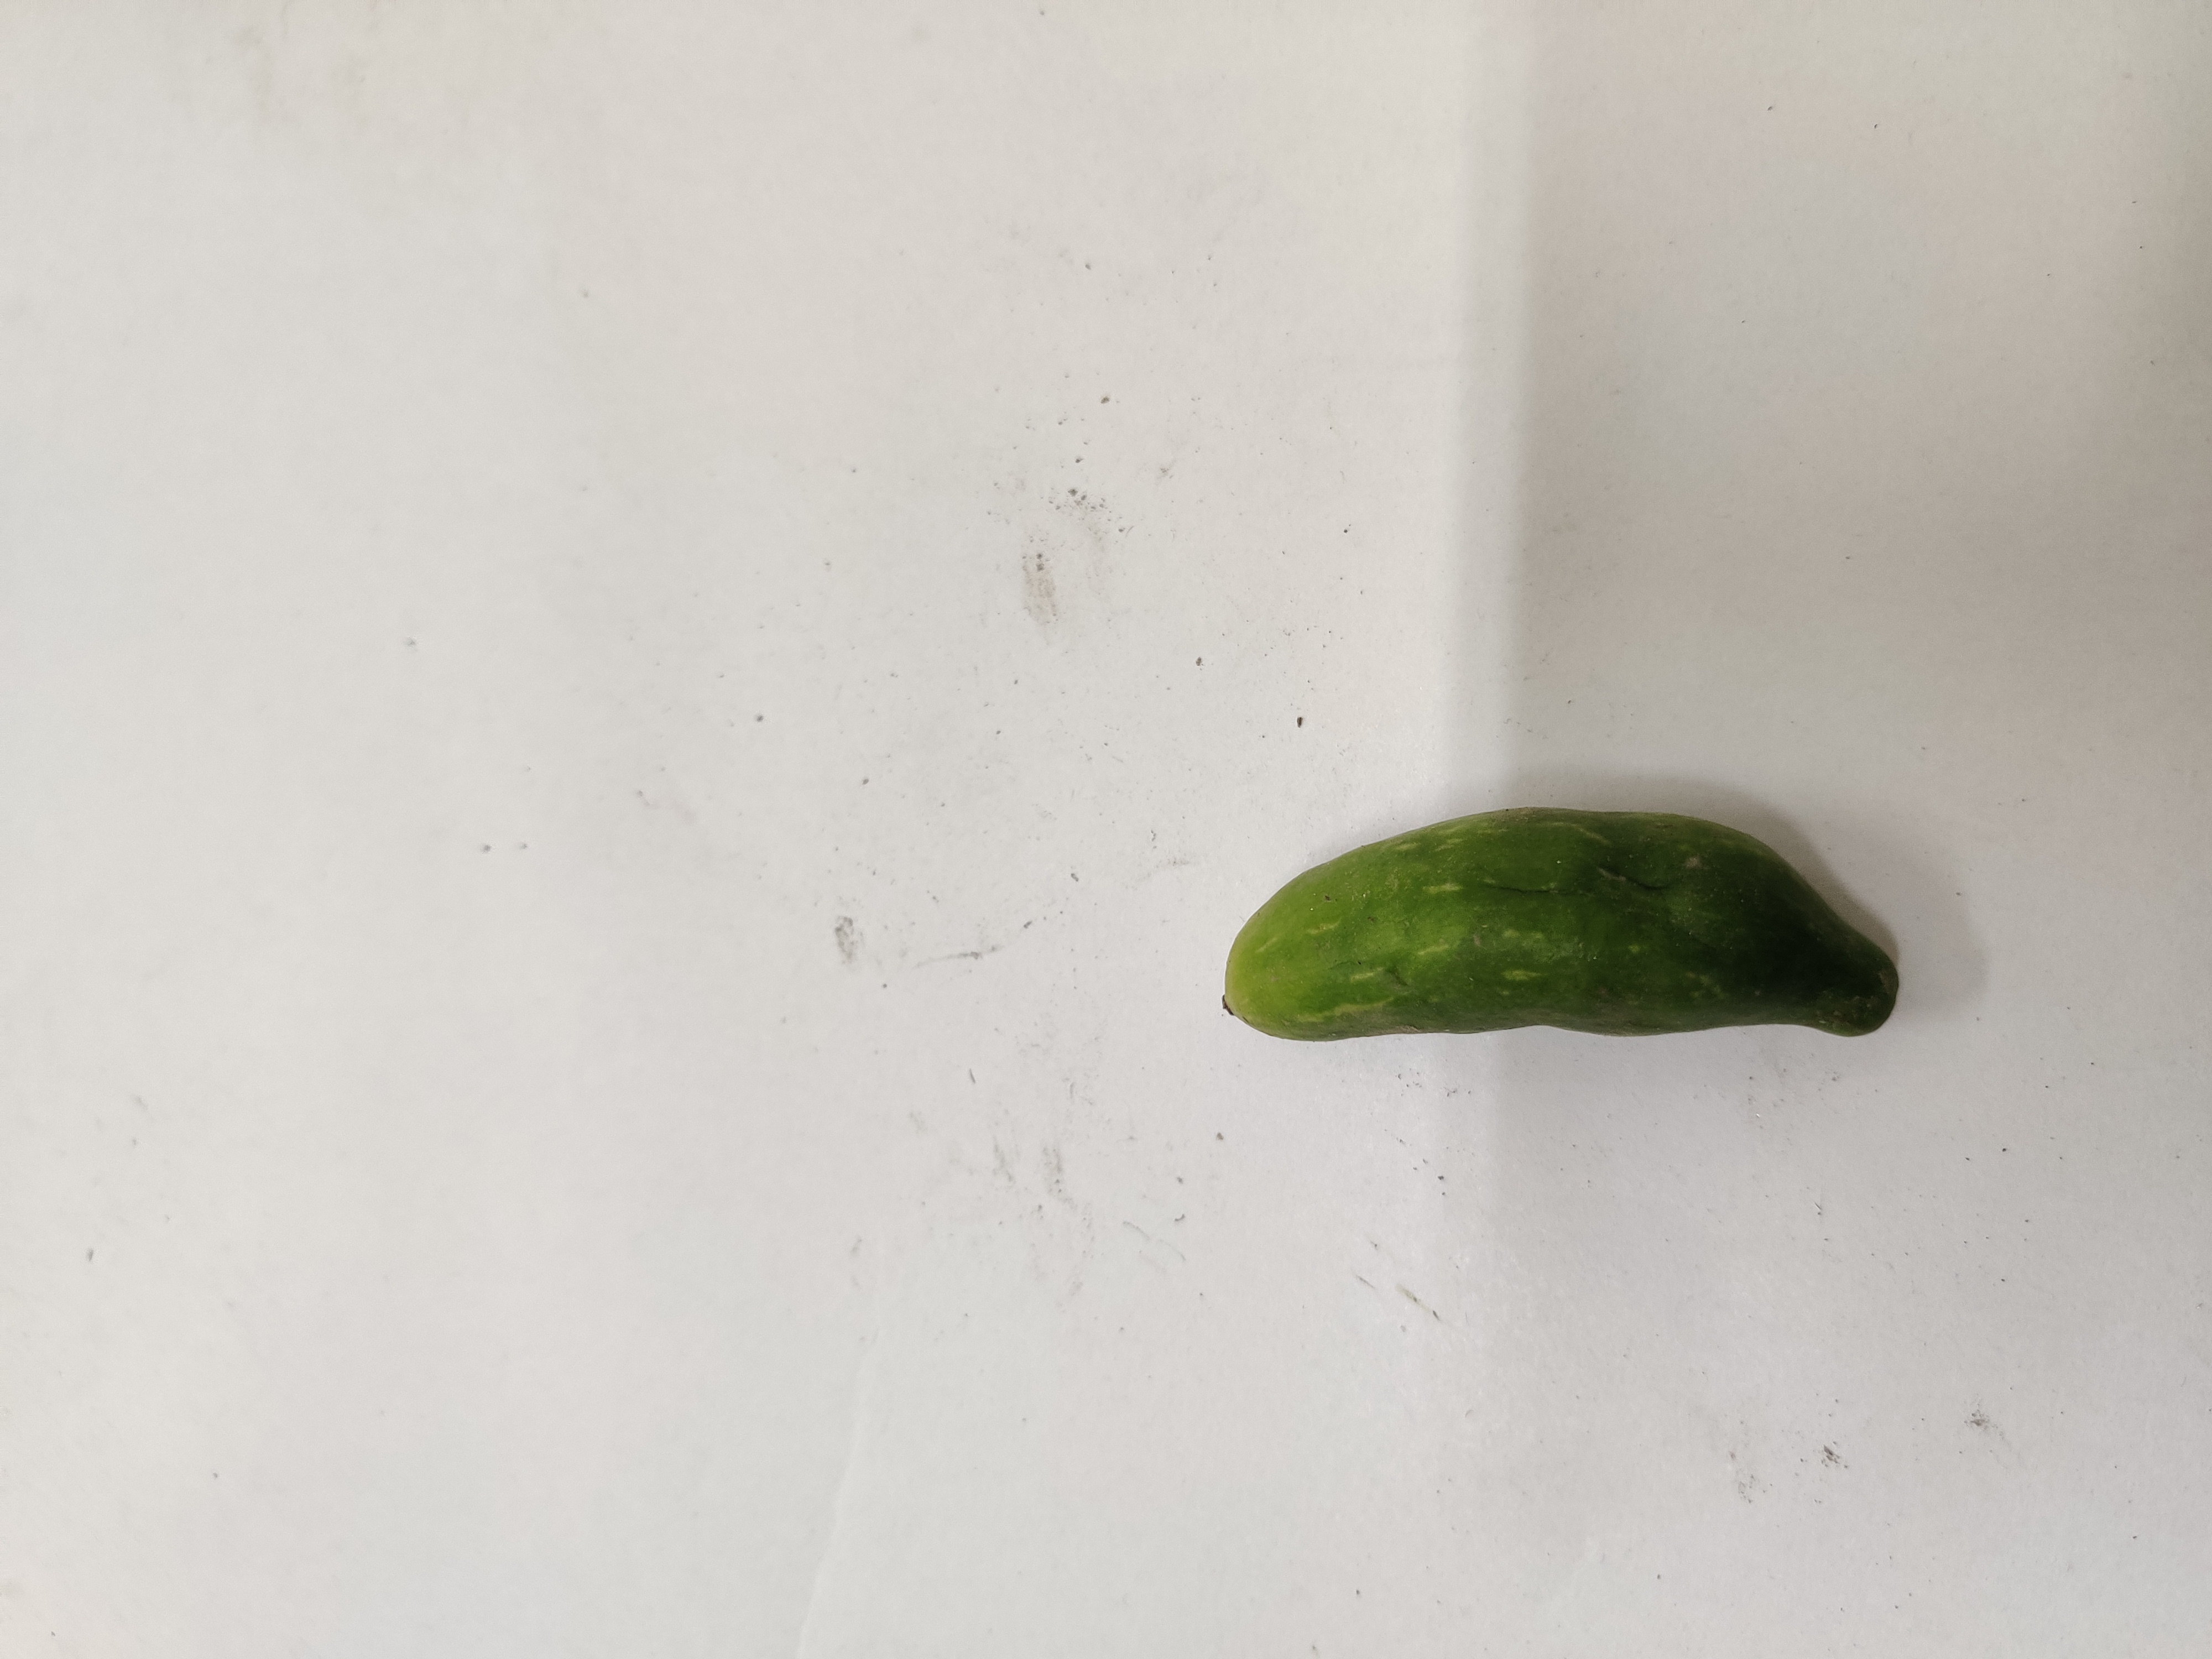
Crop: Ivy Gourd
Condition: Damaged